Smart Ball

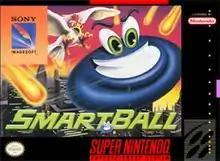
North American cover art

Smart Ball is a platform game developed by Game Freak and System Sacom. It was published by Epic/Sony Records and Sony Imagesoft for the Super Nintendo Entertainment System in 1991. A sequel titled was in production, but was not released.